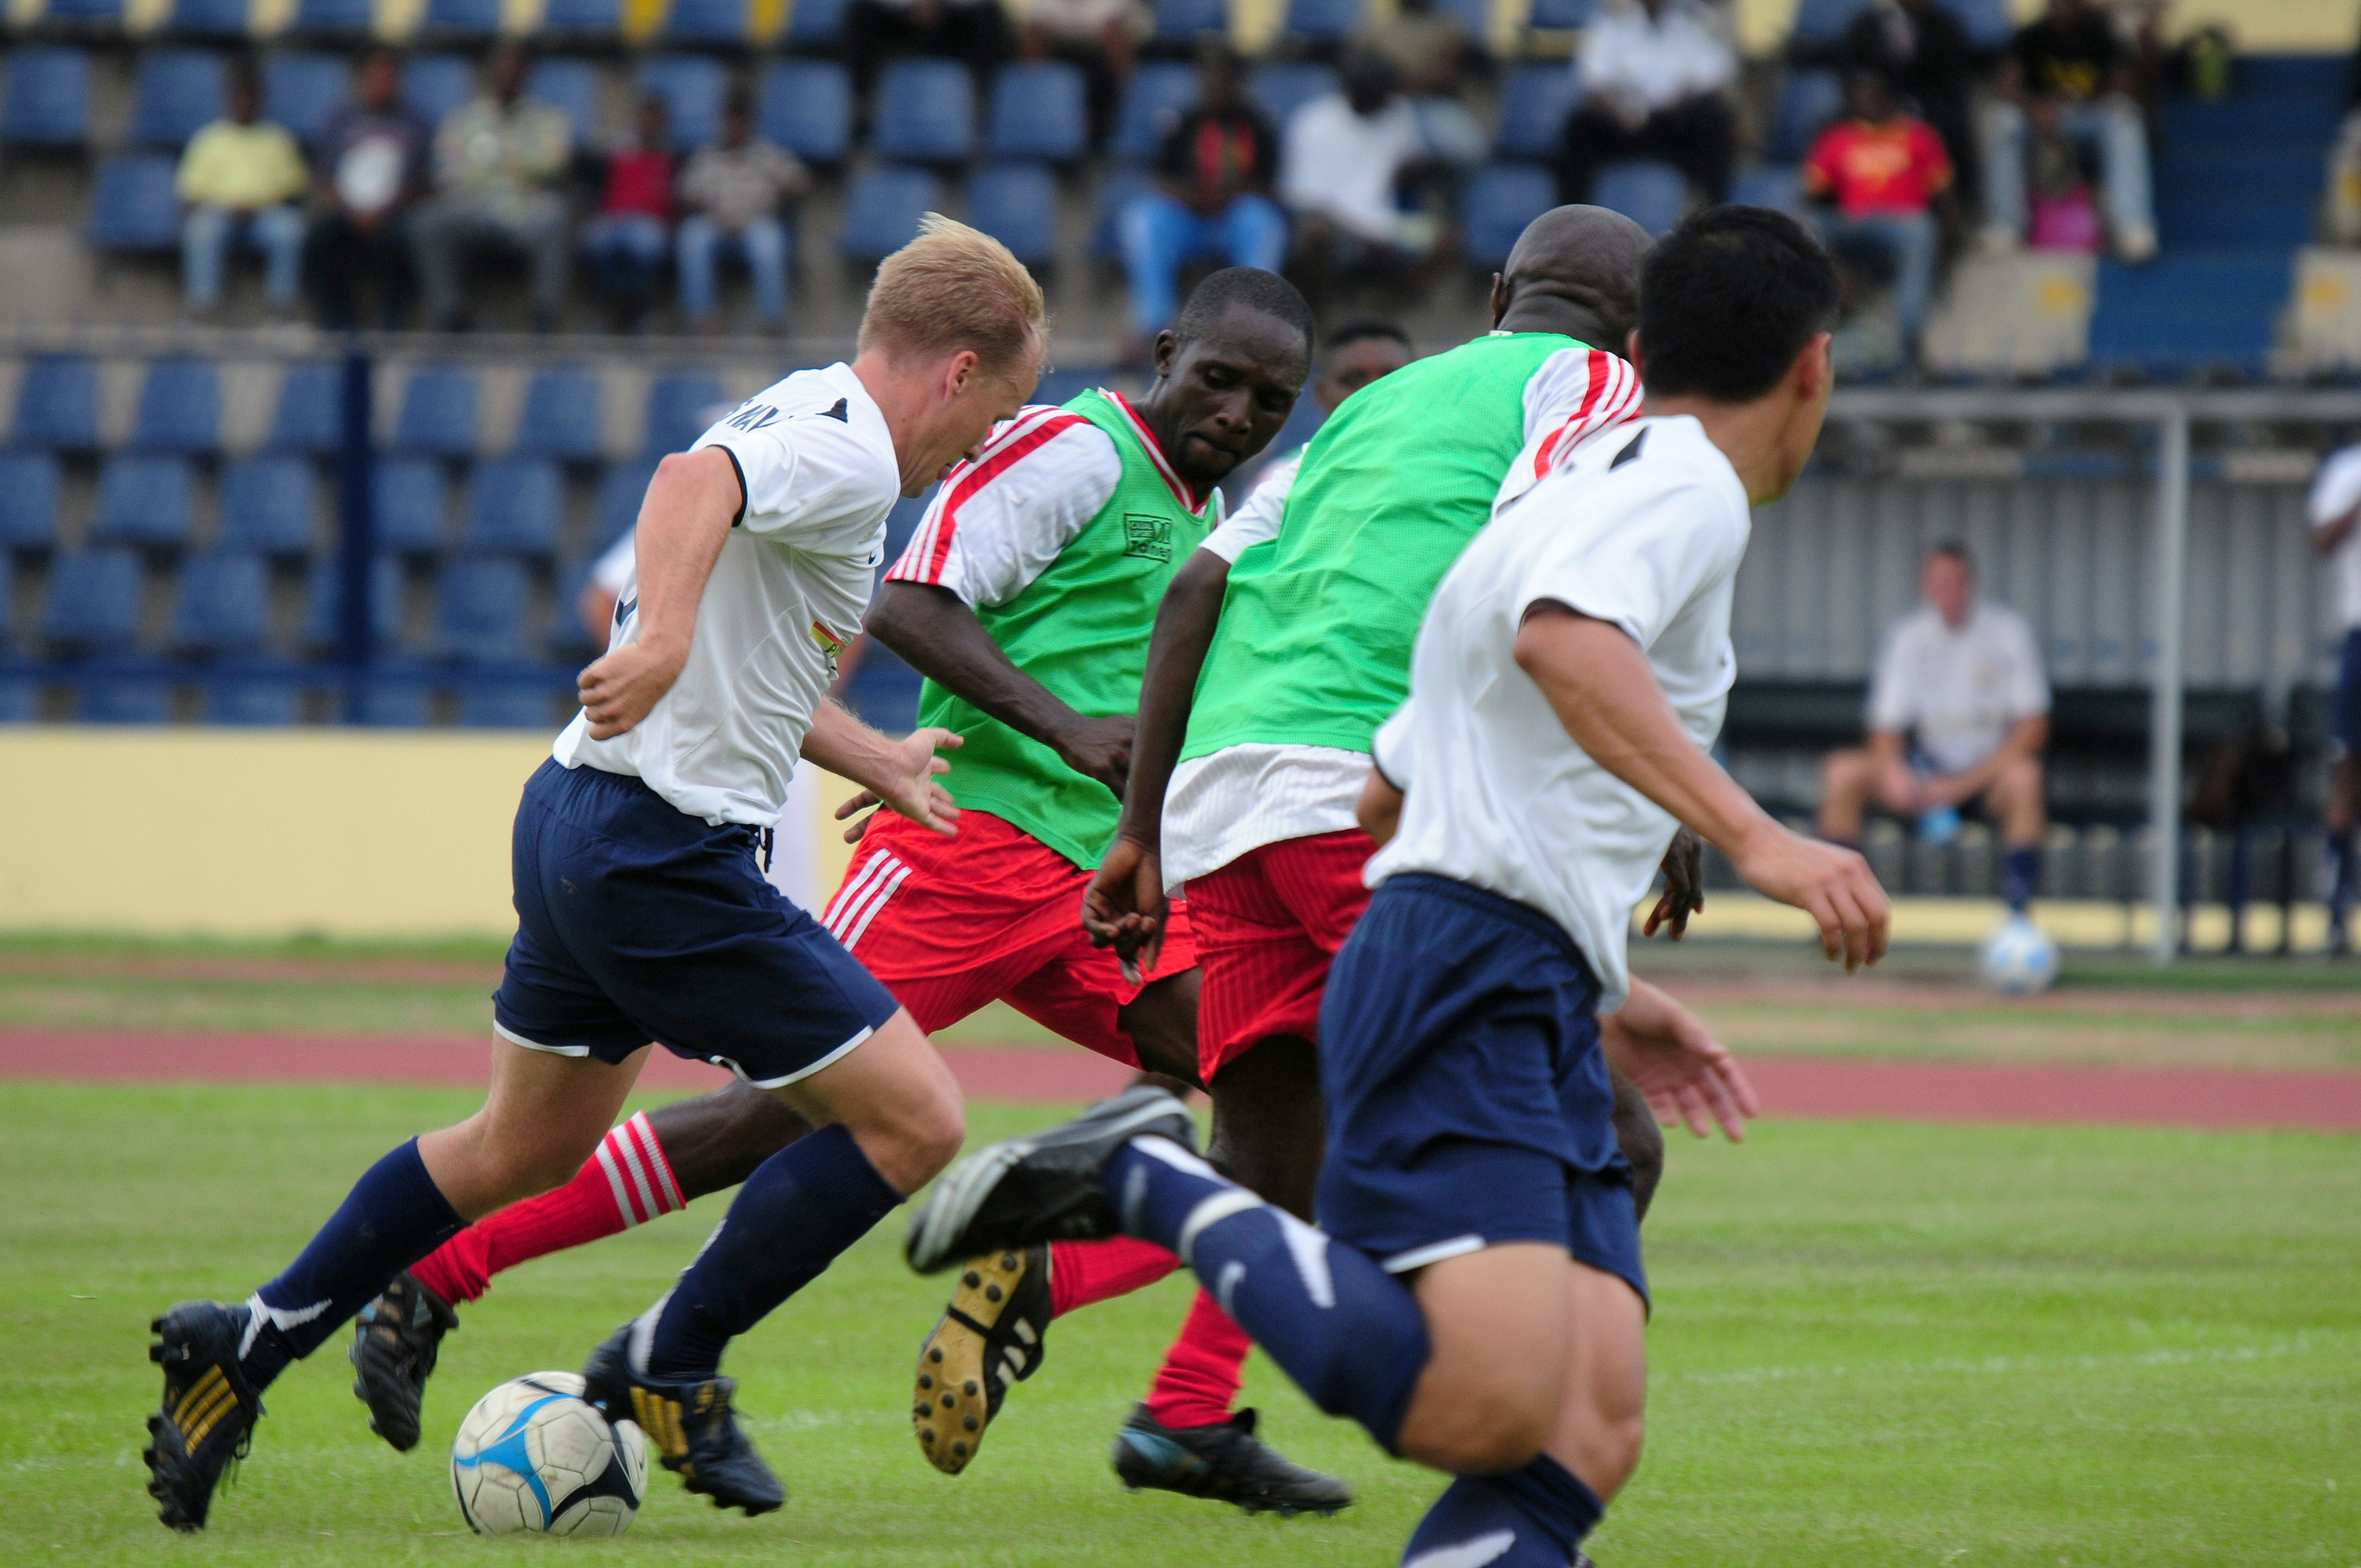
grass, people, sport, running, run, training, soccer, football, stadium, player, men, team, sports, ball, match, teamwork, players, athletes, tournament, hobby, jersey, tackle, football player, ball game, team sport, competition event, rugby football, rugby union, rugby league, rugby sevens